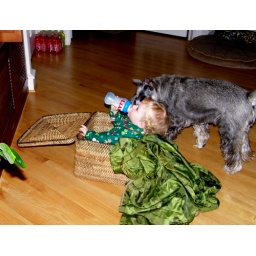
milk in a box with a dog